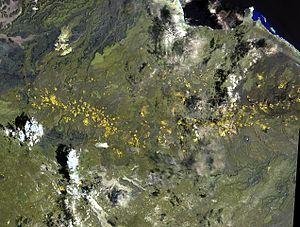
L'Assab, aussi appelé Ado Ale ou Ud'Ale, est un volcan d'Érythrée formé d'une chaîne de cônes volcaniques.